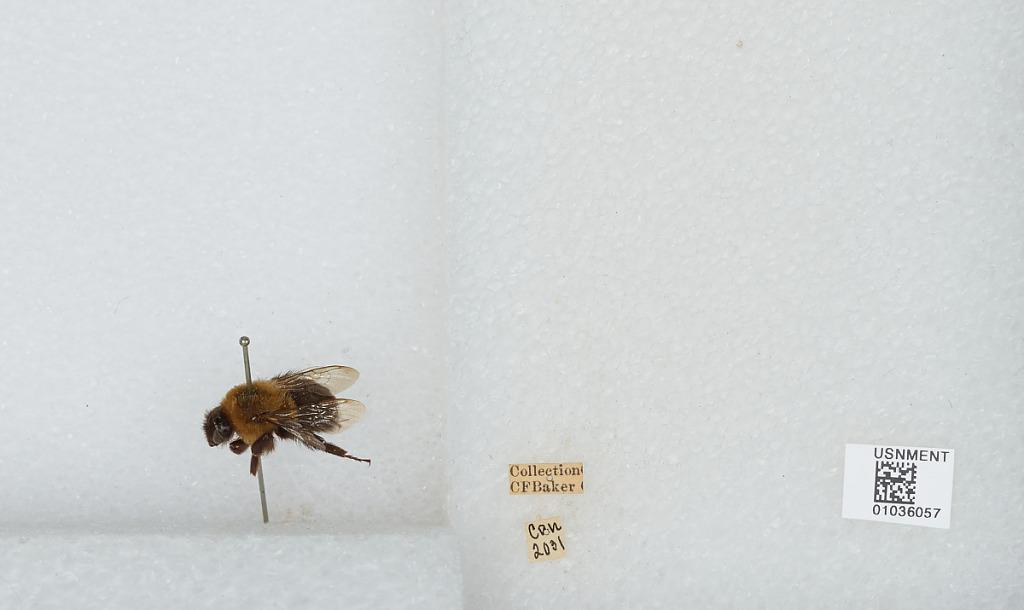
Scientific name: Bombus sp.
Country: Canada